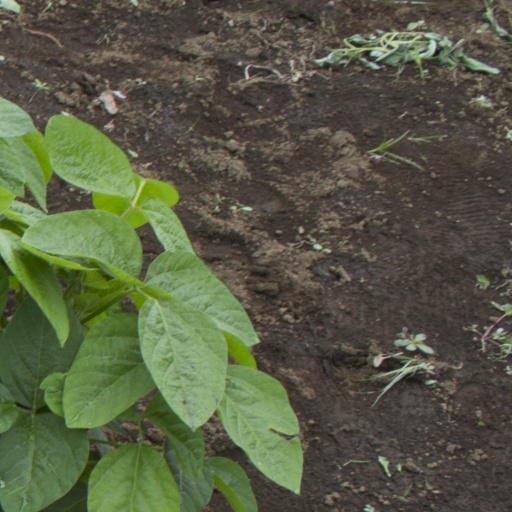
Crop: soybean